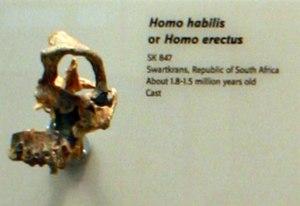
Cette liste de fossiles d'hominidés présente un certain nombre de fossiles d'hominines selon un classement chronologique. Il existe des milliers de fossiles, dont beaucoup sont fragmentaires et ne consistent qu'en de simples dents ou fragments d'os isolés. Cette liste ne se veut pas exhaustive, mais présente les principaux spécimens découverts. La plupart de ces fossiles se situent sur des branches ou des rameaux distincts de la branche hypothétique menant à Homo sapiens.